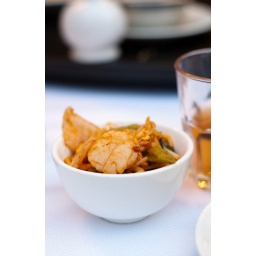
Delicious Chinese seafood dish in white plate